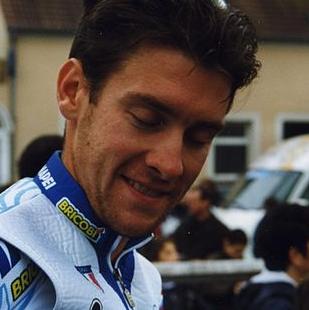
Age: 26